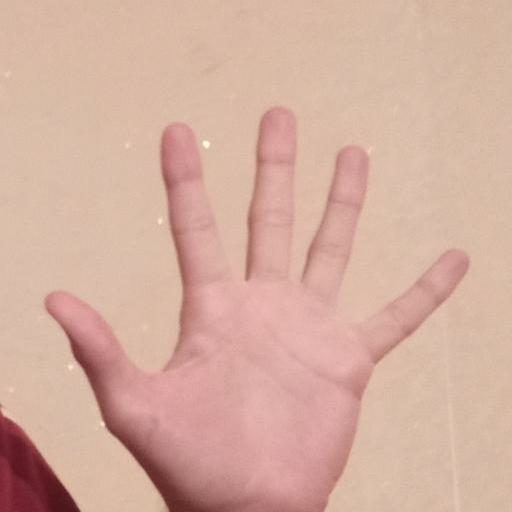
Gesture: palm